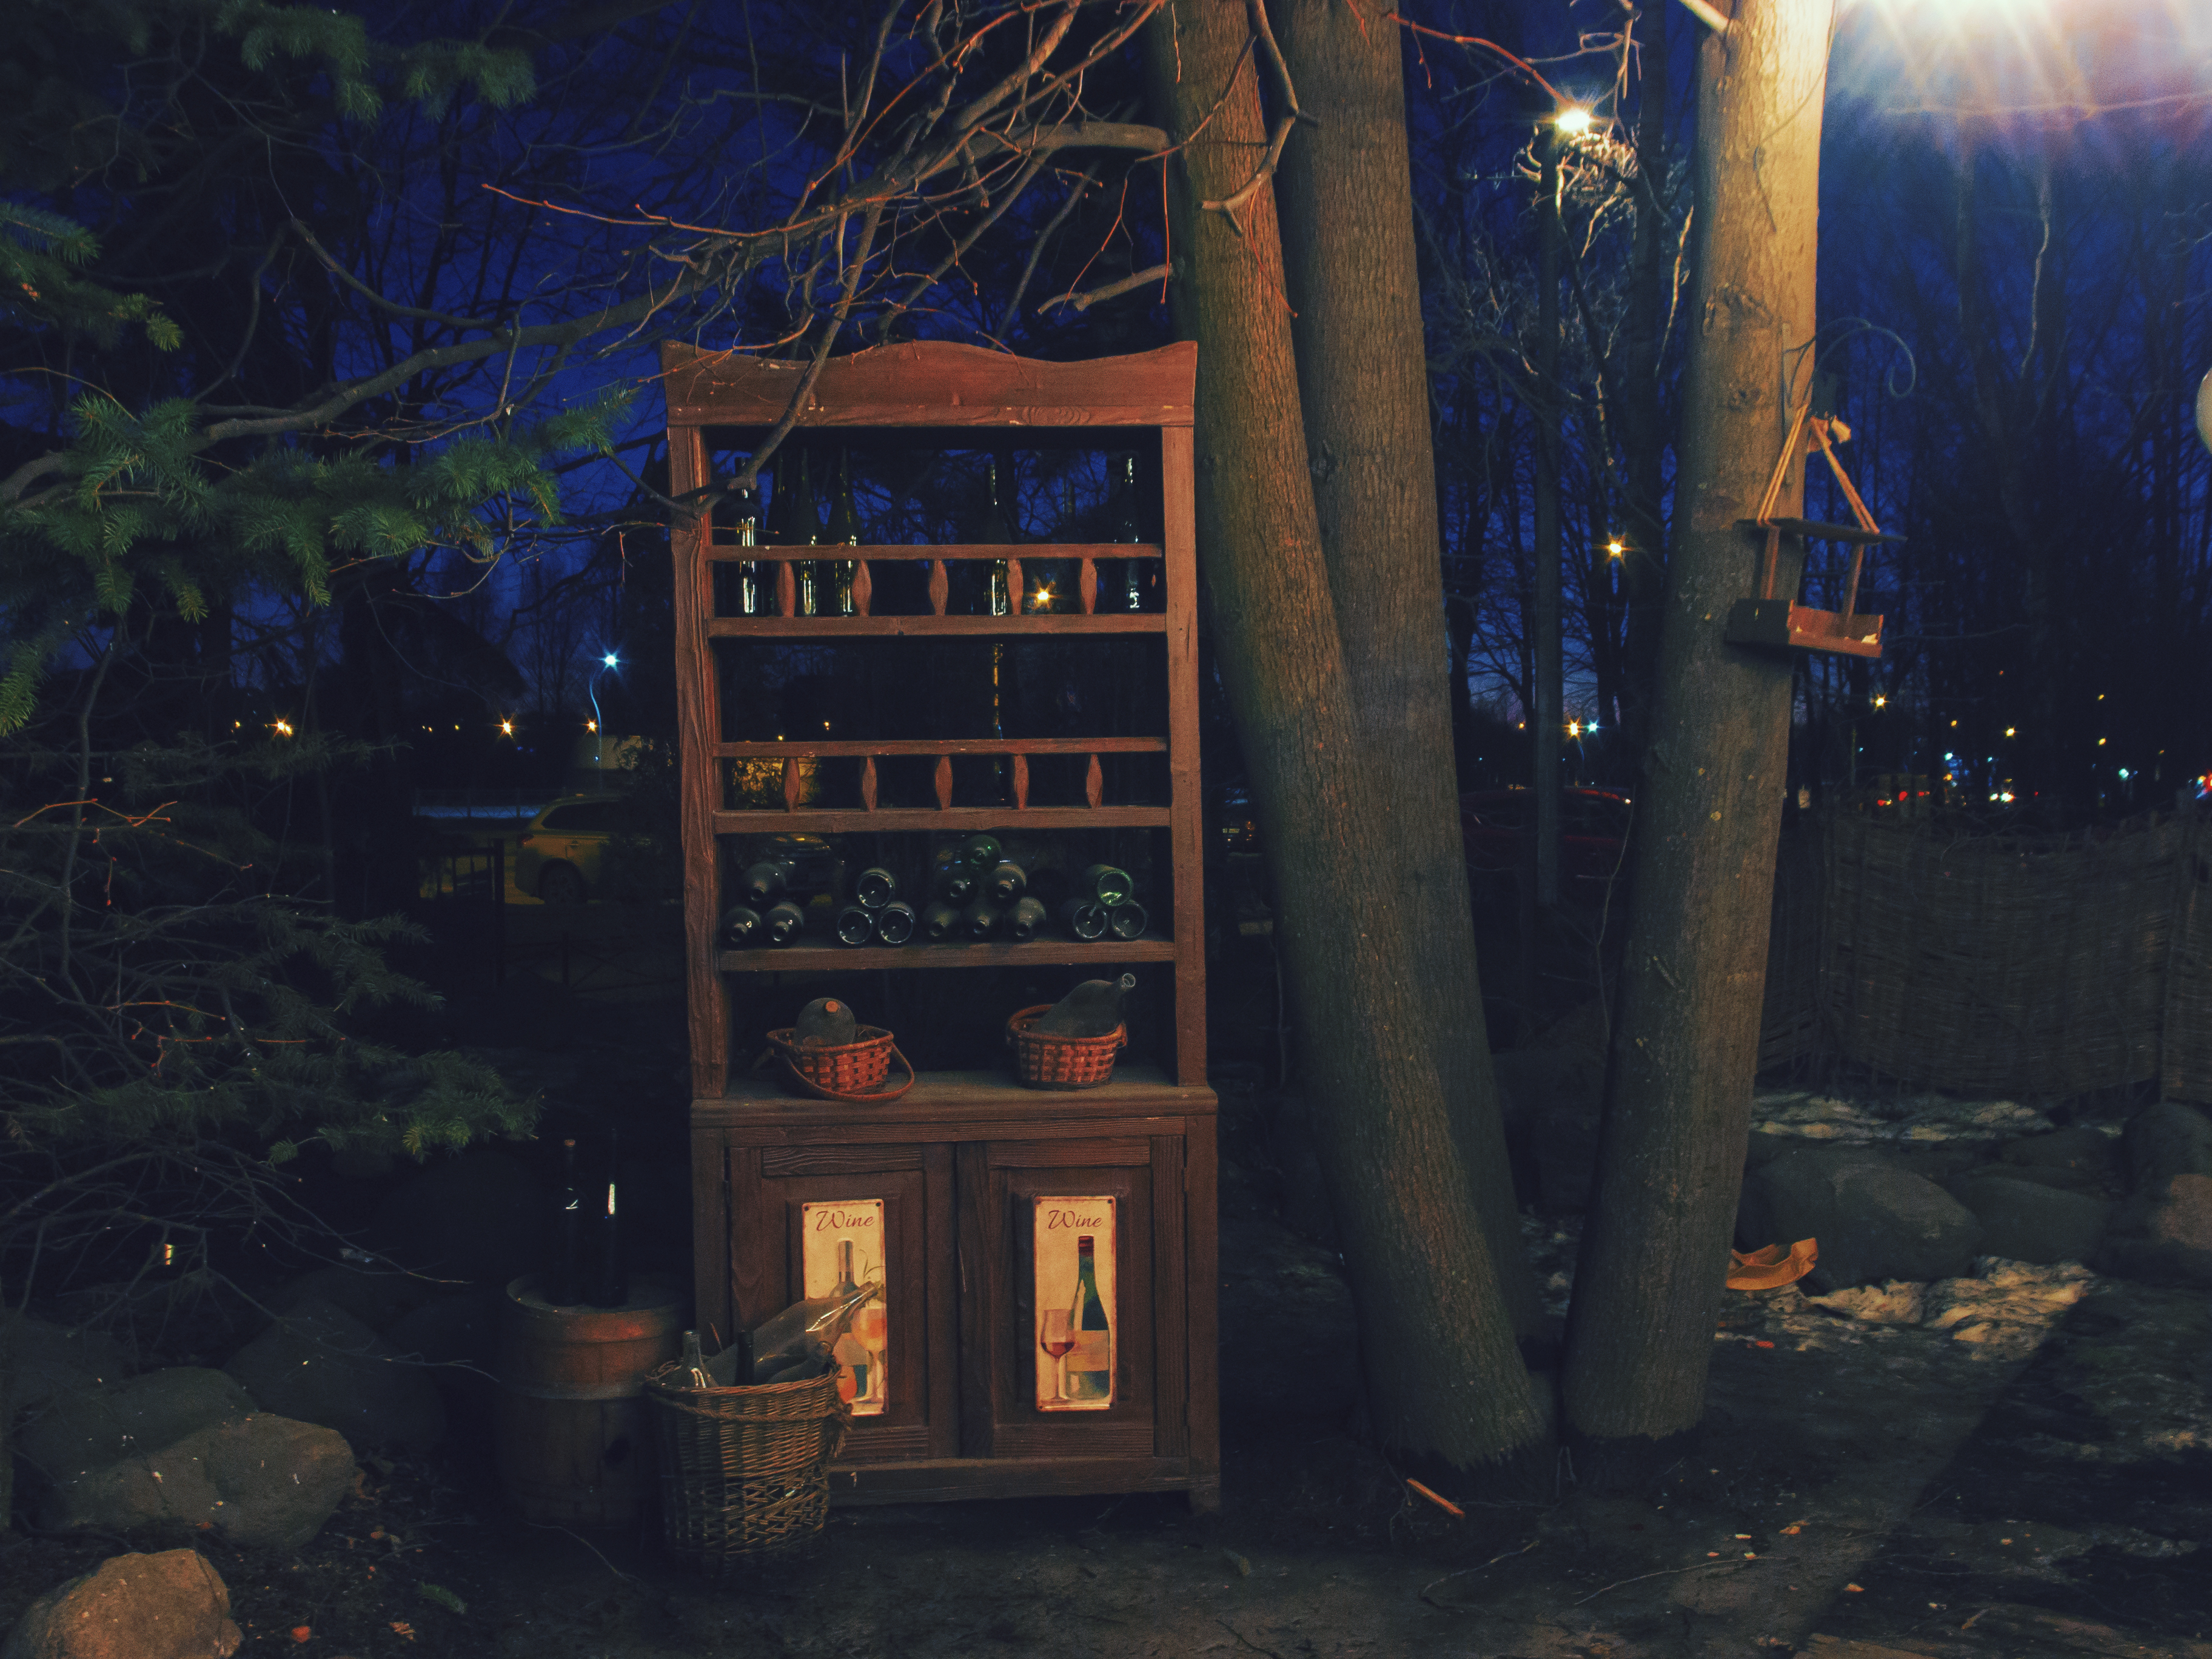
images, plant, branch, building, wood, window, door, tree, midnight, Tints and shades, landscape, trunk, forest, house, twig, electricity, woodland, darkness, city, cottage, electric blue, winter, facade, evening, jungle, home, Video game software, room, pc game, night, Security lighting, shed, lens flare, reflection, metal, yard, log cabin, Action adventure game, street, garden, deciduous, road, backyard, light fixture